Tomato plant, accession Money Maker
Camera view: tilt-top (135 deg); turntable rotation: 180 degrees
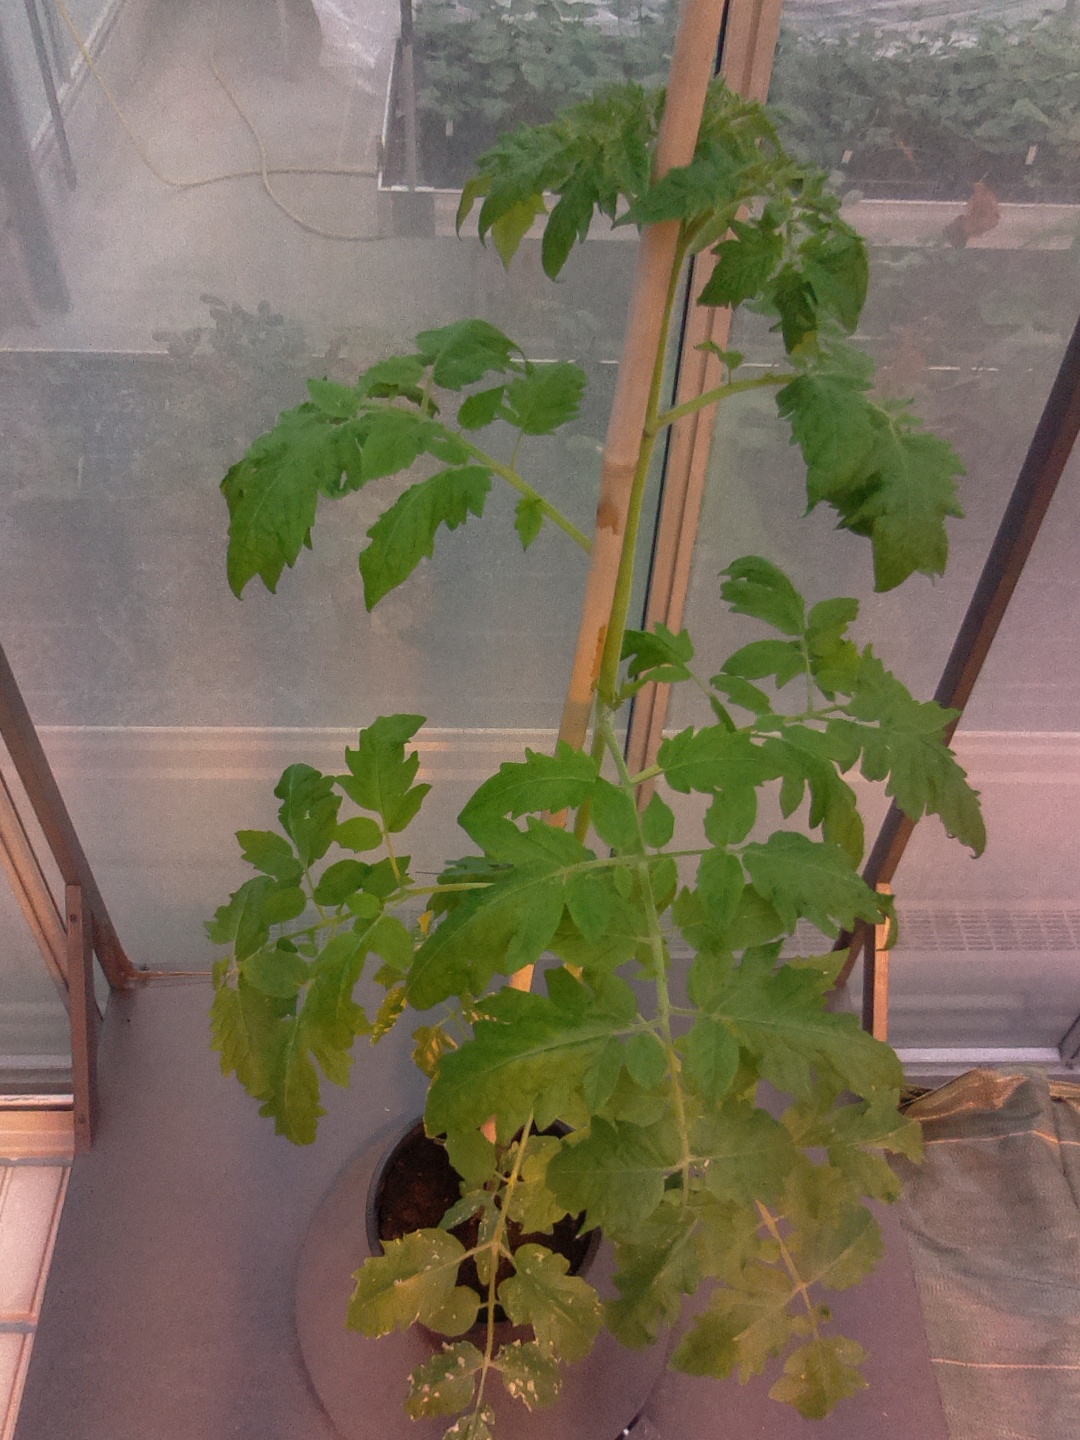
BBCH growth stage 20: First Side shoot start formed